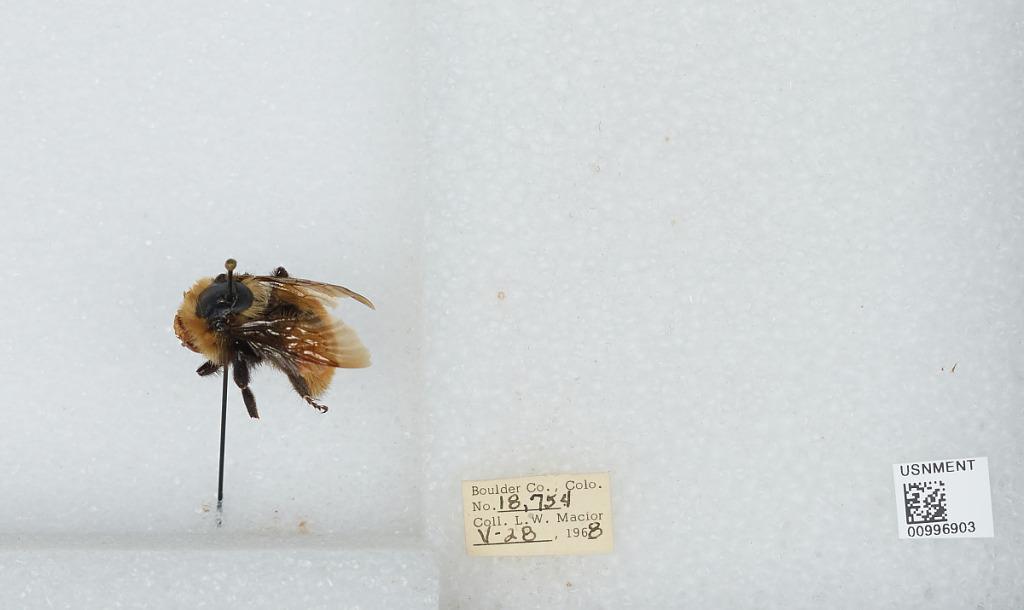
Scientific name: Bombus (Pyrobombus) huntii Greene
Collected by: L. Macior
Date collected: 1968-5-28
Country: United States
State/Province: Colorado
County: Boulder
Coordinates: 40.015, -105.27